Natural gas prices

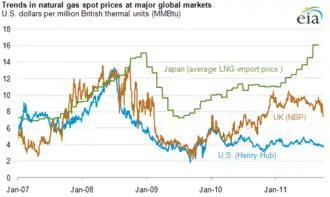
Comparison of natural gas prices in Japan, United Kingdom, and United States, 2007-2011

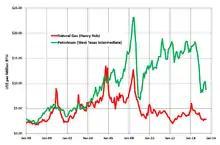
Price per million BTU of oil and natural gas in the US, 1998-2015

Natural gas prices, as with other commodity prices, are mainly driven by supply and demand fundamentals. However, natural gas prices may also be linked to the price of crude oil and petroleum products, especially in continental Europe. Natural gas prices in the US had historically followed oil prices, but in the recent years, it has decoupled from oil and is now trending somewhat with coal prices.